Nathan French

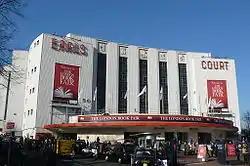
Earls Court Exhibition Centre

The volleyball tournaments were played between July 28 and August 12. The indoor men's competition took place at Earls Court Exhibition Centre, in west London. The men's volleyball squad did not win any of their games and were eliminated from the tournament. The medal winners were (men's division):